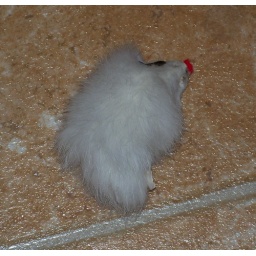
I caught this little rodent running around my kitchen last night!